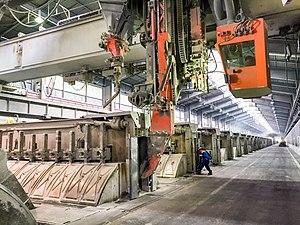
Série de cuves d'électrolyse. Usine de Saint-Jean-de-Maurienne.
Saint-Jean-de-Maurienne est une commune française située dans le département de la Savoie, en région Auvergne-Rhône-Alpes.